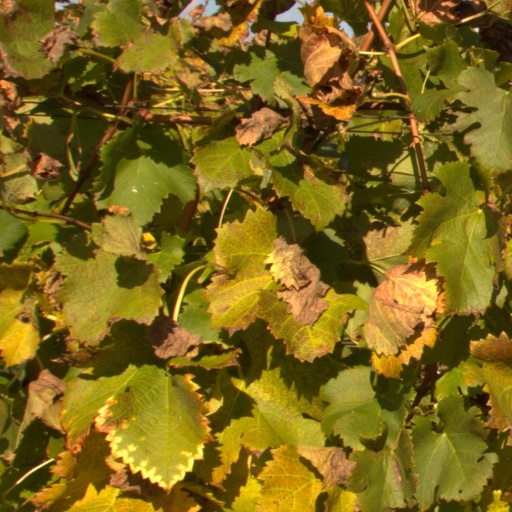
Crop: grape